Inner West Light Rail

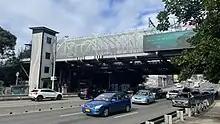
Rail bridge over Parramatta Road at Taverners Hill stop

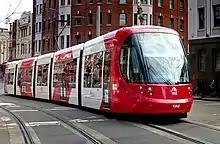
Urbos 3

The line was owned by the Sydney Light Rail Company (SLRC) when it opened in 1997. The company was formed in March 1994 was awarded a 30-year concession to operate the light rail system until February 2028 when ownership would pass to the New South Wales Government. The service was initially operated by TNT Transit Systems.